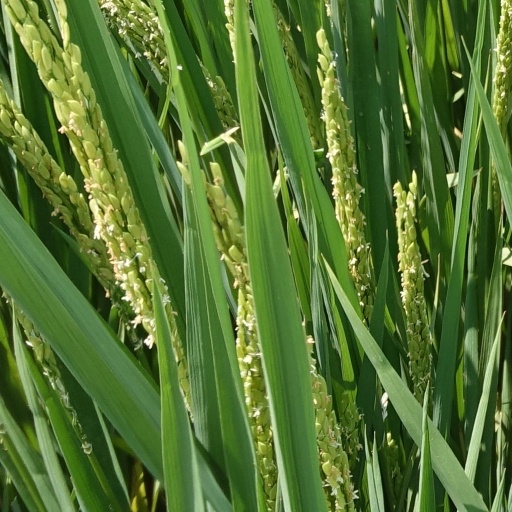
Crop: rice